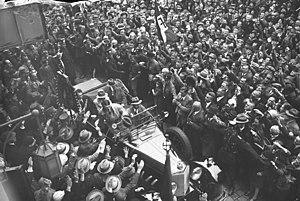
1930 est une année commune commençant un mercredi.